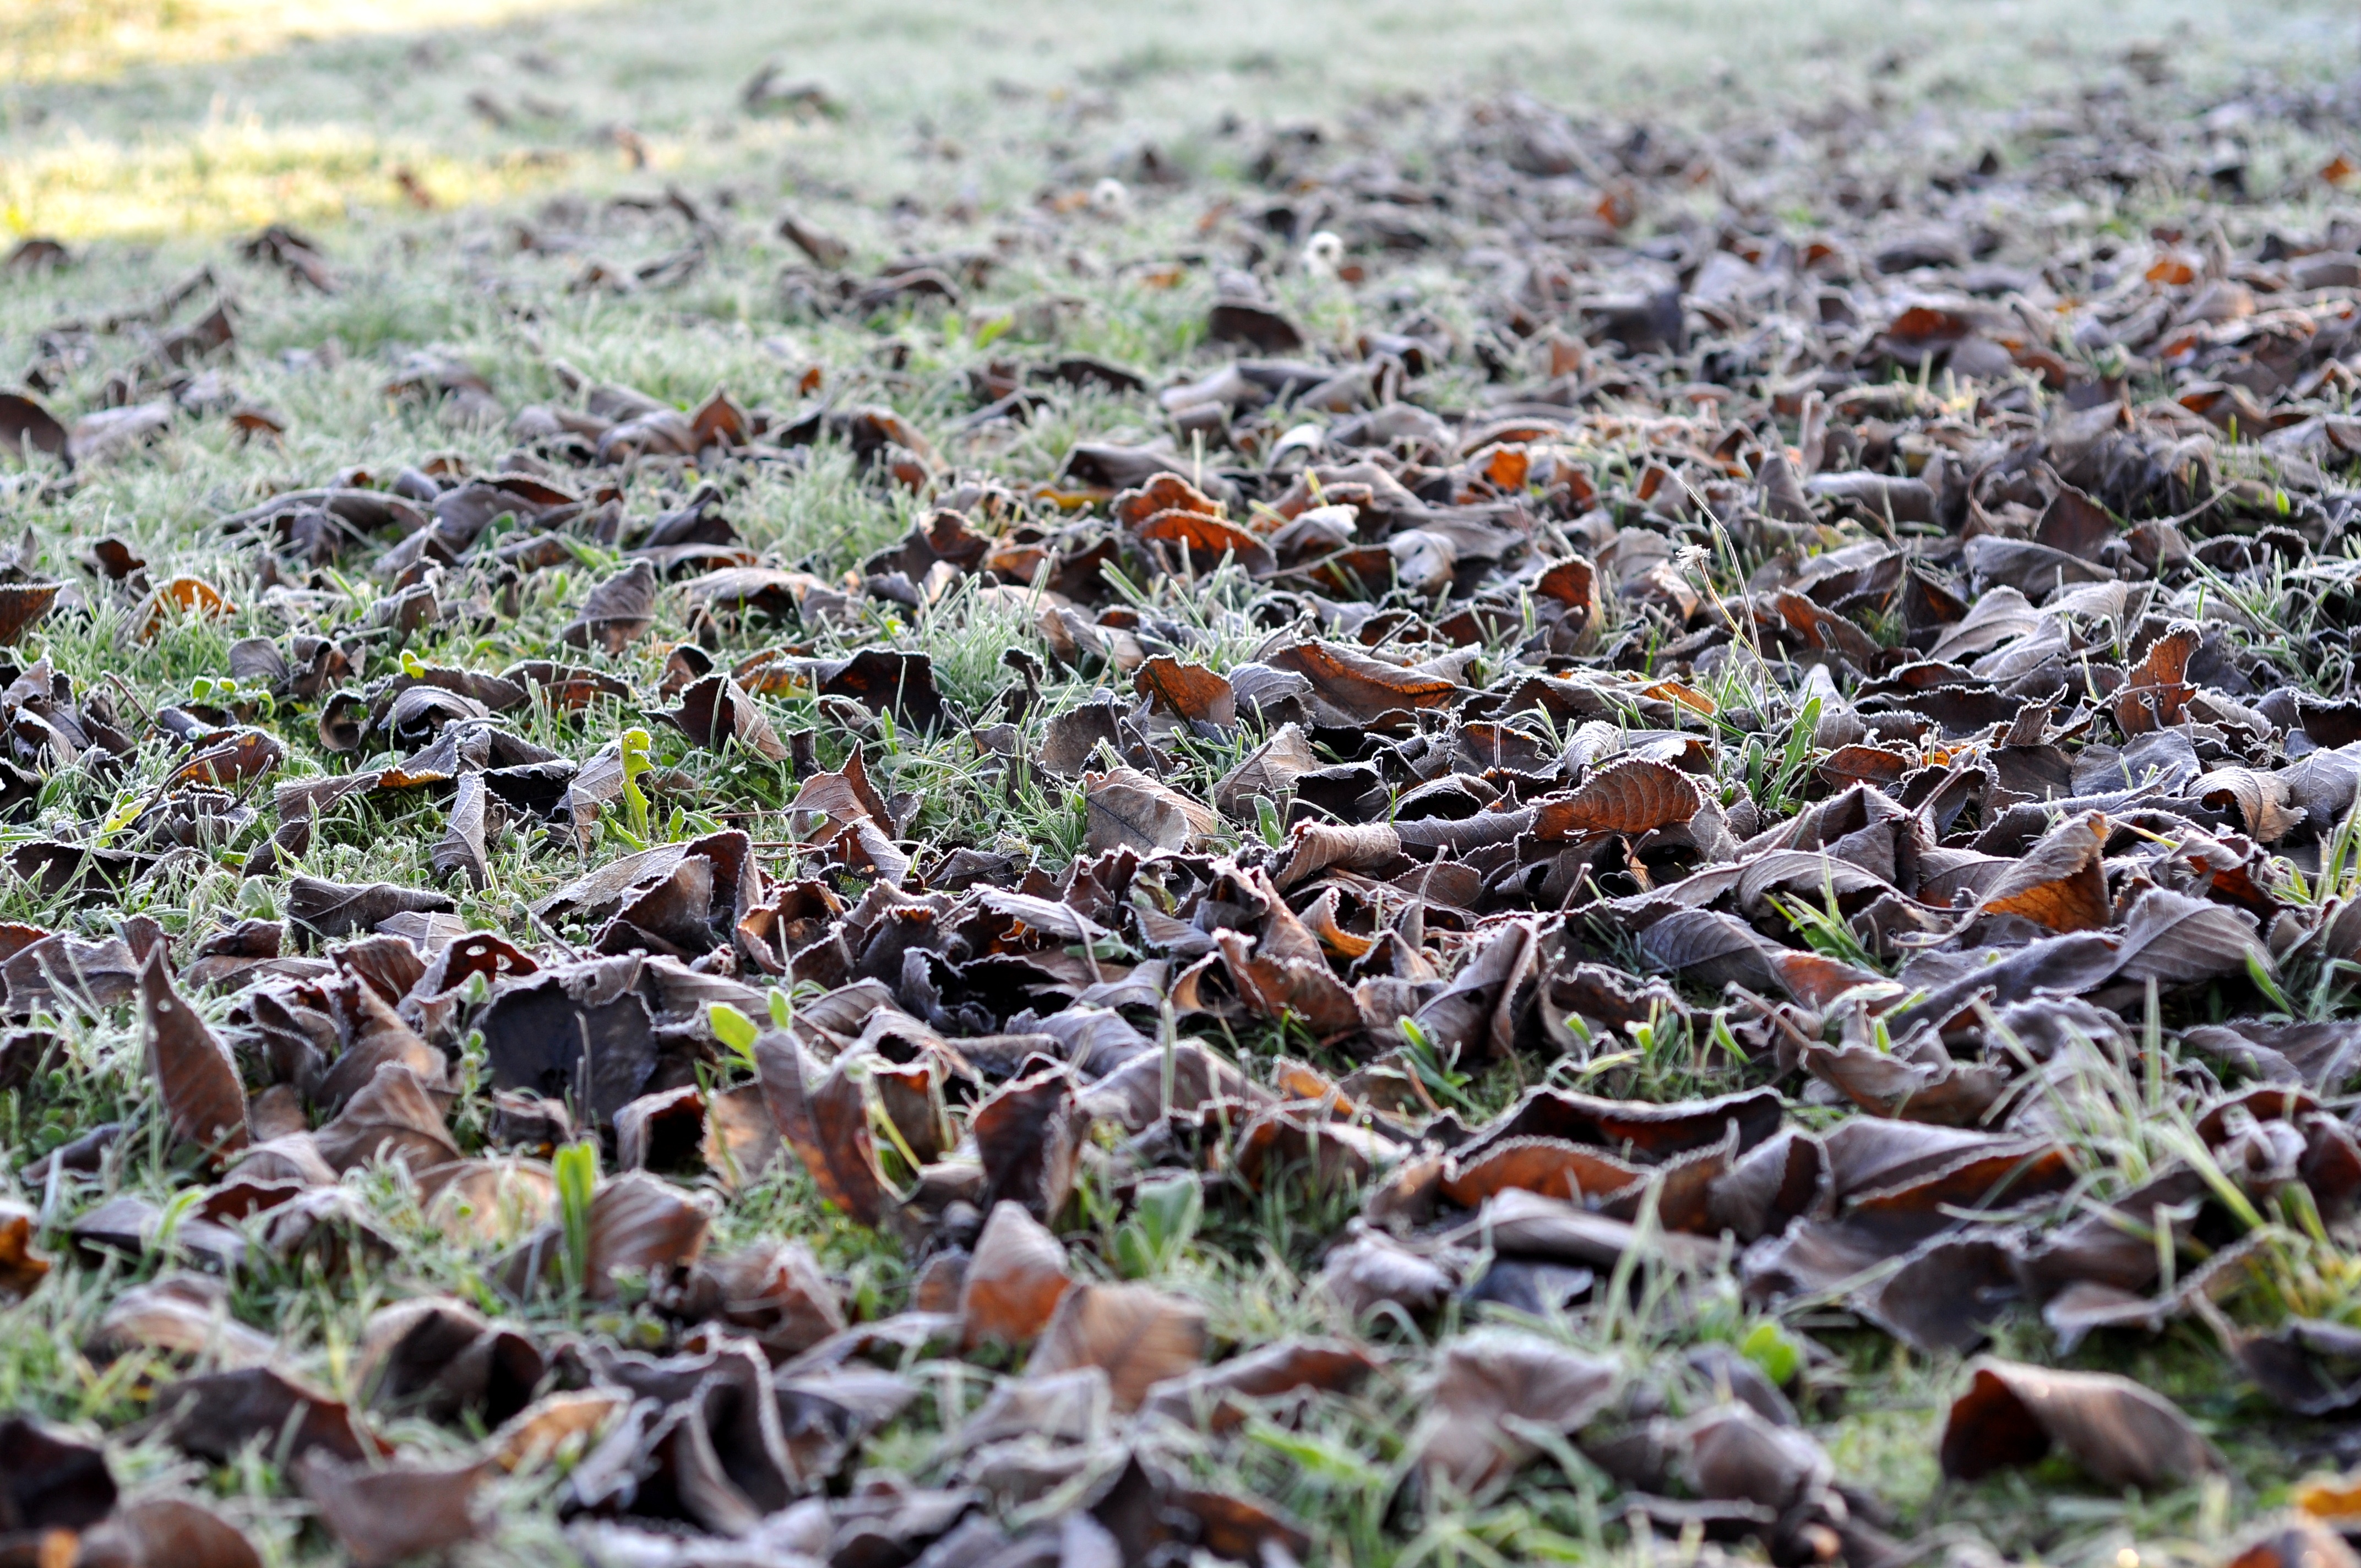
nature, forest, grass, cold, winter, plant, morning, leaf, flower, frost, wildlife, color, autumn, soil, flora, season, fauna, wildflower, leaves, icing, woodland, habitat, the ground floor, natural environment